The Beautiful Days of Aranjuez

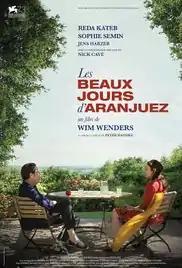
Film poster

The Beautiful Days of Aranjuez is a 2016 drama film directed by Wim Wenders. It is based on the 2012 play "Die schönen Tage von Aranjuez" by Peter Handke. It was selected to compete for the Golden Lion at the 73rd Venice International Film Festival.